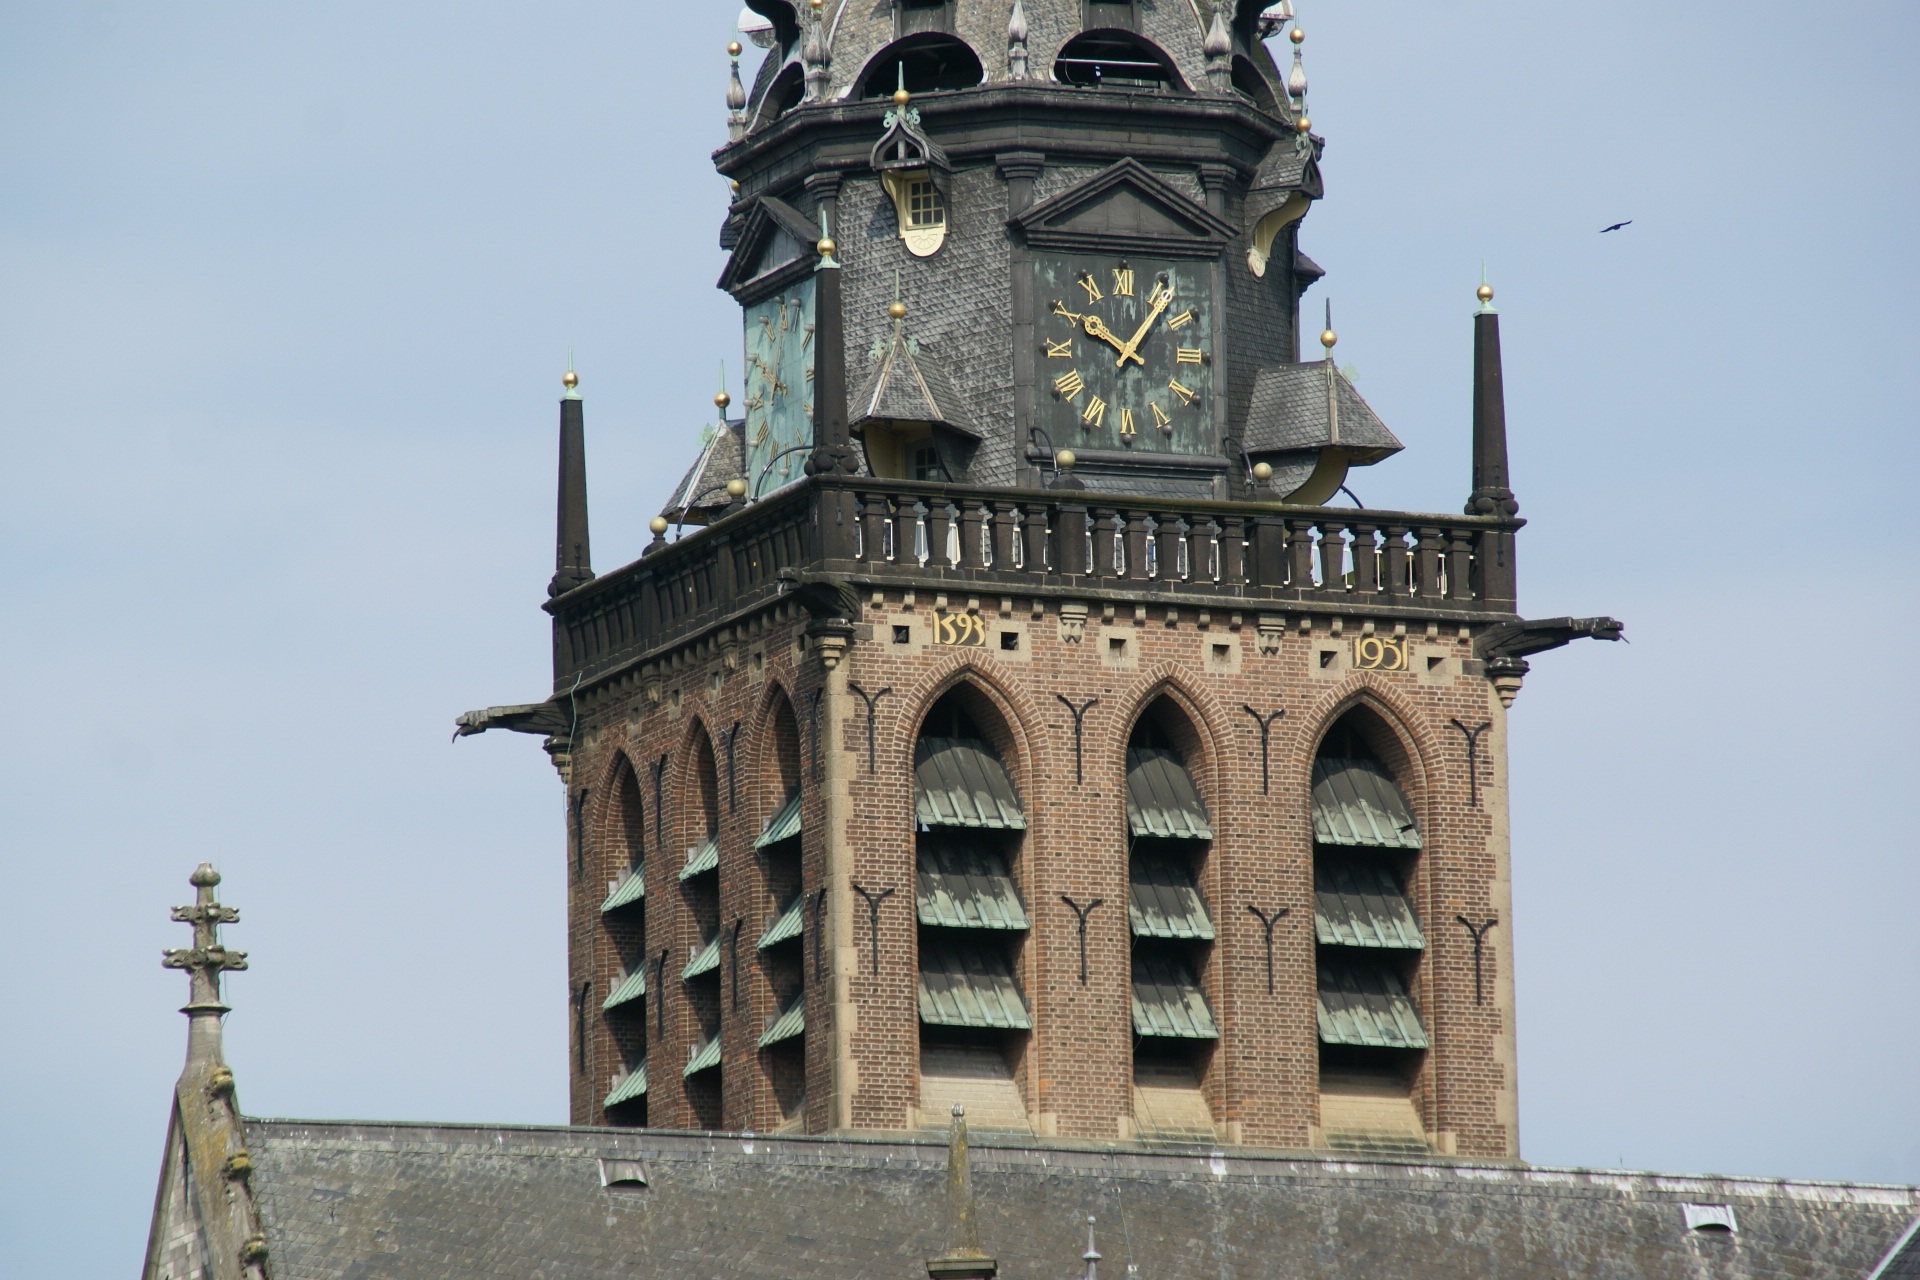
architecture, building, tower, landmark, church, exterior, clock tower, bell tower, netherlands, spire, steeple, nijmegen, ancient history, st stevens